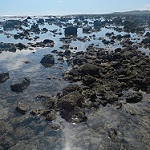
Label: sea